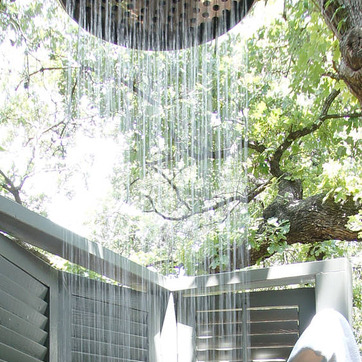
Material: water